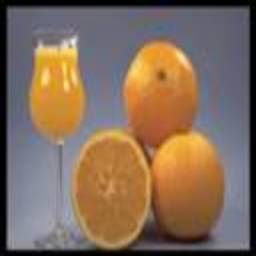
Label: peels